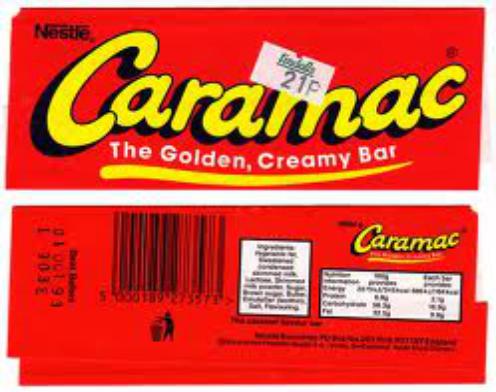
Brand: Caramac
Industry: Food